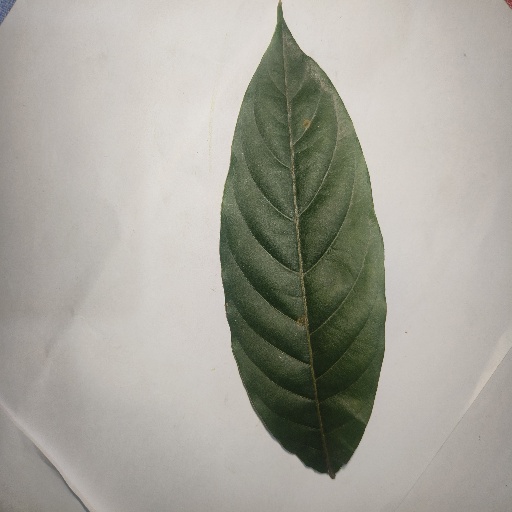
Species: HariTaki
Leaf condition: Healthy Leaf